Buddy Valastro

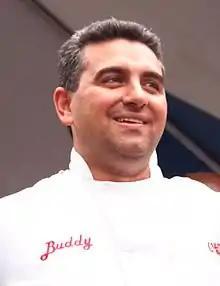
Valastro at the 2013 Jersey City Mayoral Inauguration

Bartolo "Buddy" Valastro Jr. (born March 3, 1977) is an American baker, reality television personality, and businessman. He has taken his small, family-owned bake shop, Carlo's Bakery, and turned it into a baking and restaurant empire. Valastro is best known as the star of the reality television series "Cake Boss", which ran on the TLC cable channel from April 2009 until April 2020. He has also starred in "Next Great Baker" (2010), "Kitchen Boss" (2011), "Buddy's Bakery Rescue" (2013), "Bake You Rich" (2013), "Bakery Boss" (2013), "Buddy vs. Duff" (2019), "Buddy vs. Christmas" (2020) "Buddy Valastro's Cake Dynasty" (2023–present) and "Legends of the Fork" (2023–present)